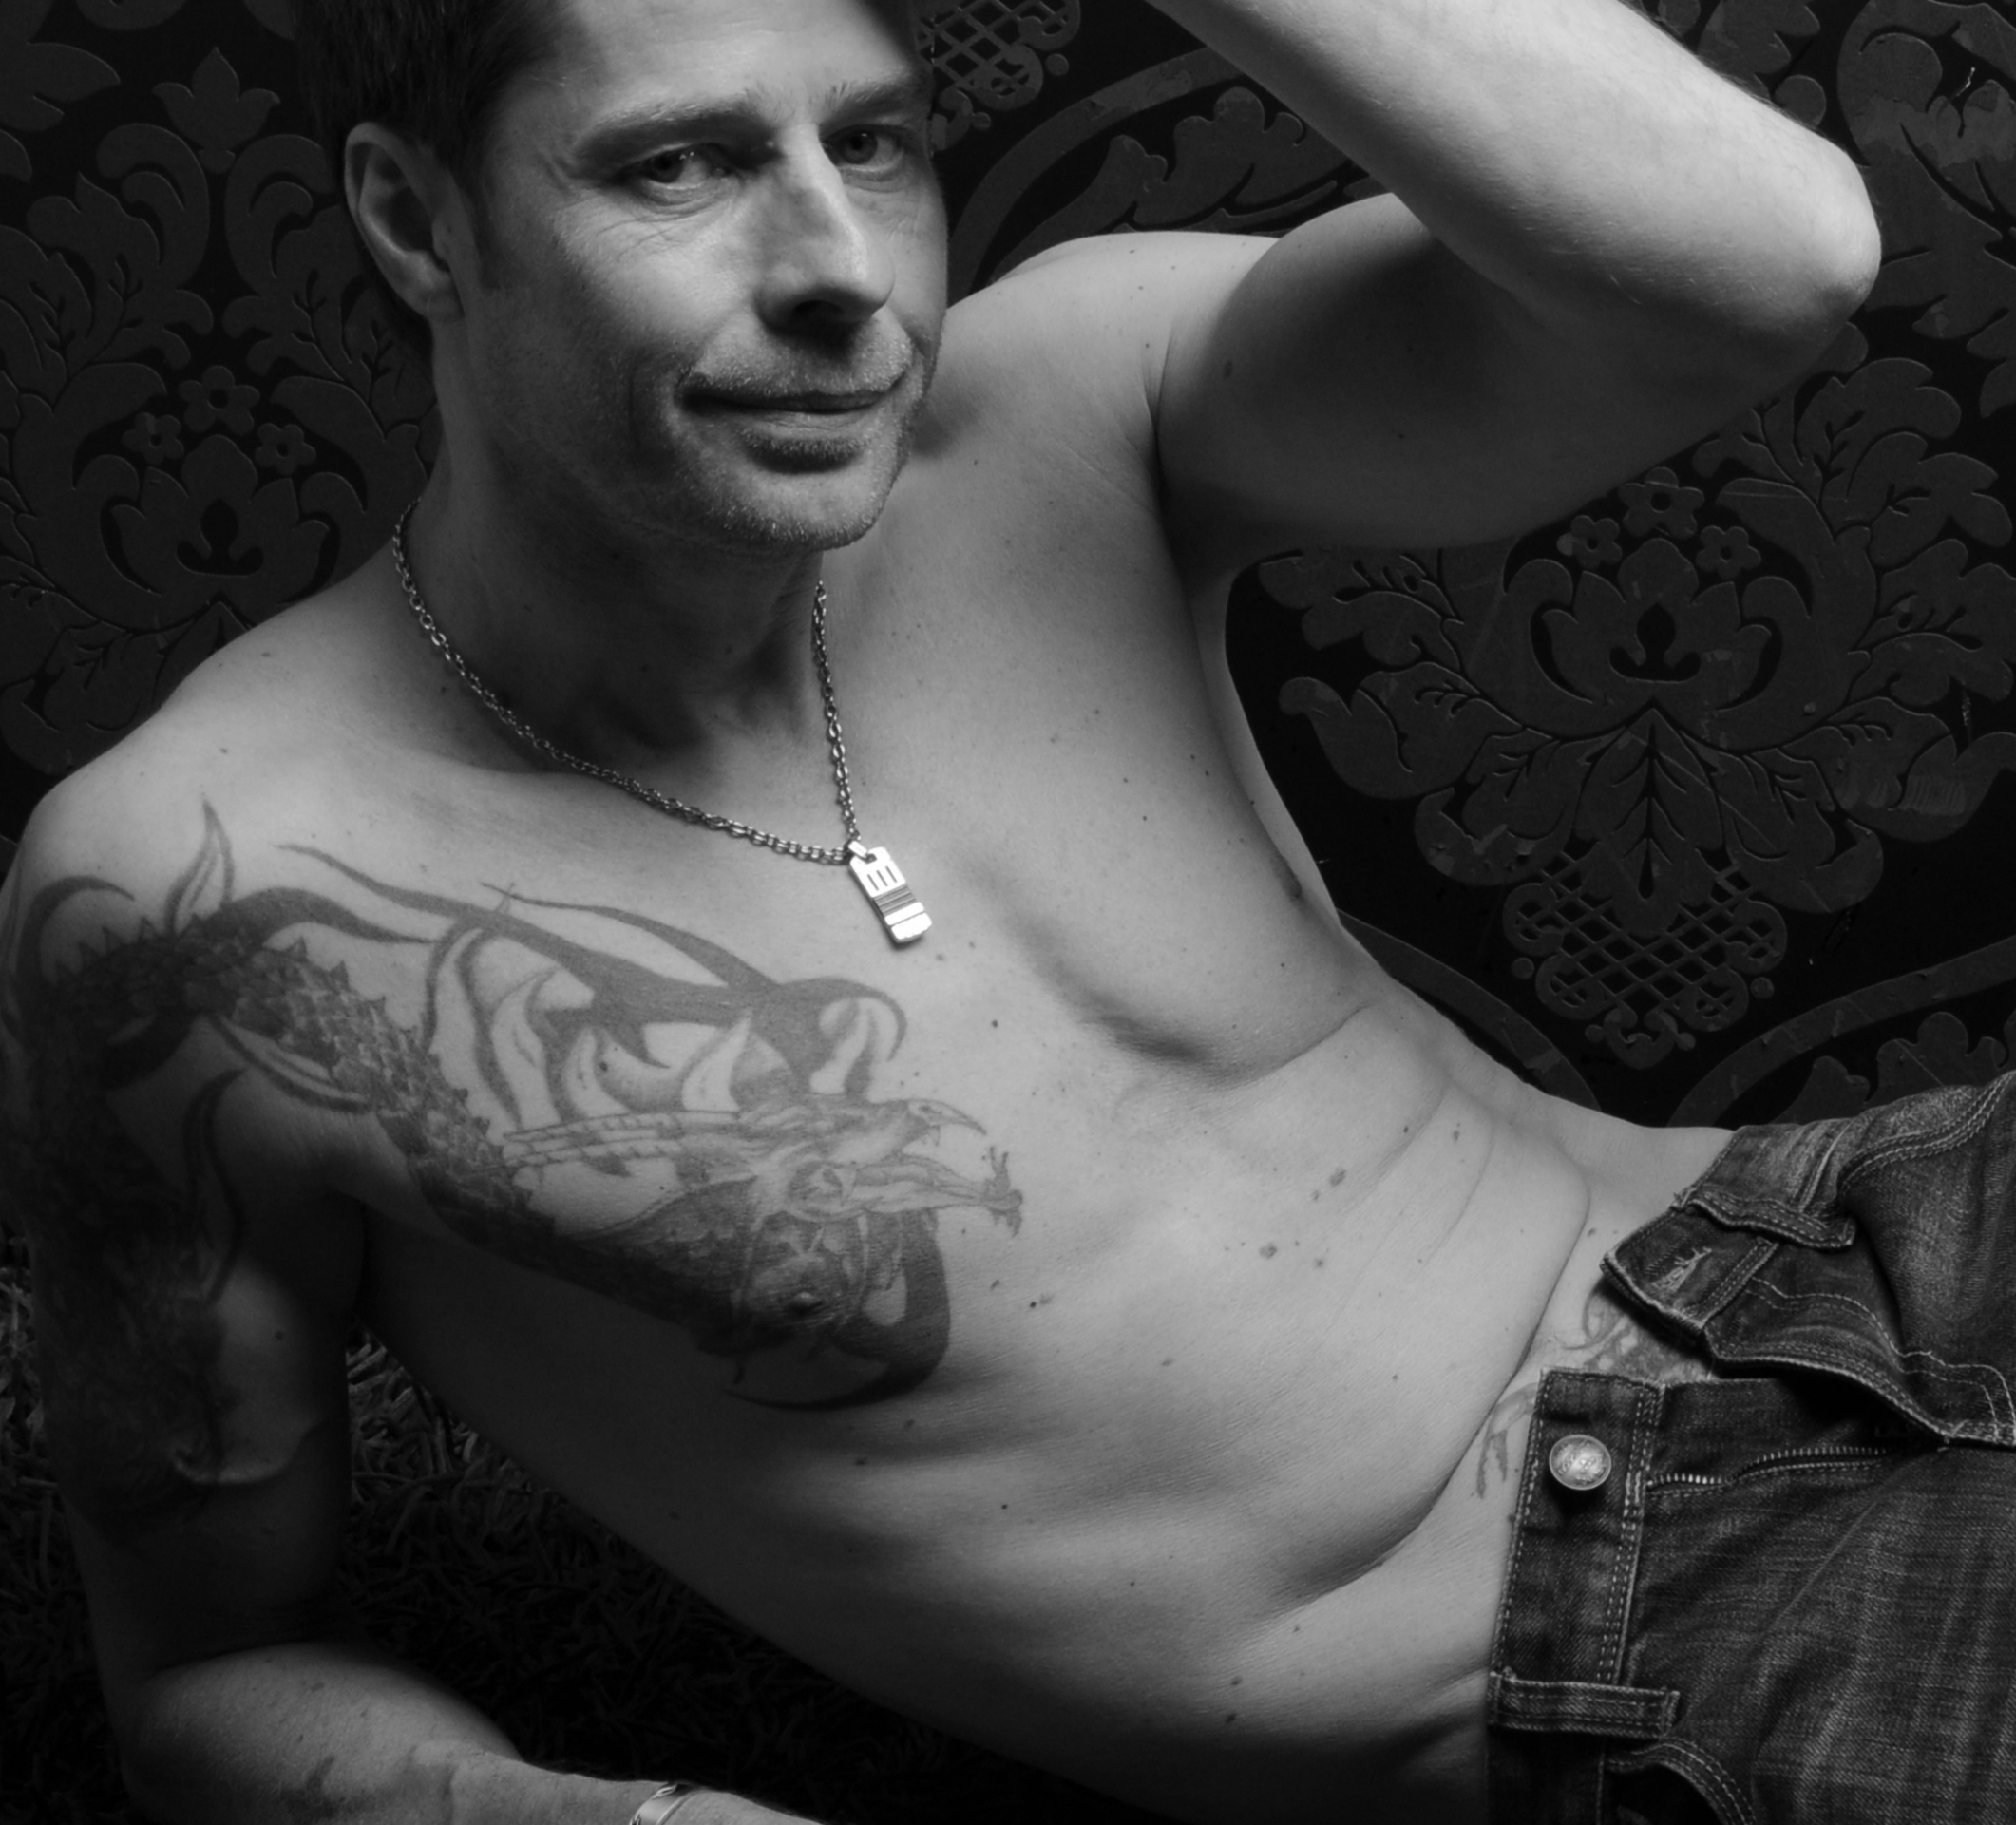
man, topless, tattooed, muscular, body, upper body, tattooed man, muscular man, chest, tattooed chest, black and white, person, barechestedness, model, monochrome photography, male, trunk, muscle, photography, arm, tattoo, human body, human, black hair, abdomen, monochrome, neck, portrait, flesh, joint, women's erotica, portrait photography, erotic literature, facial hair, photo shoot